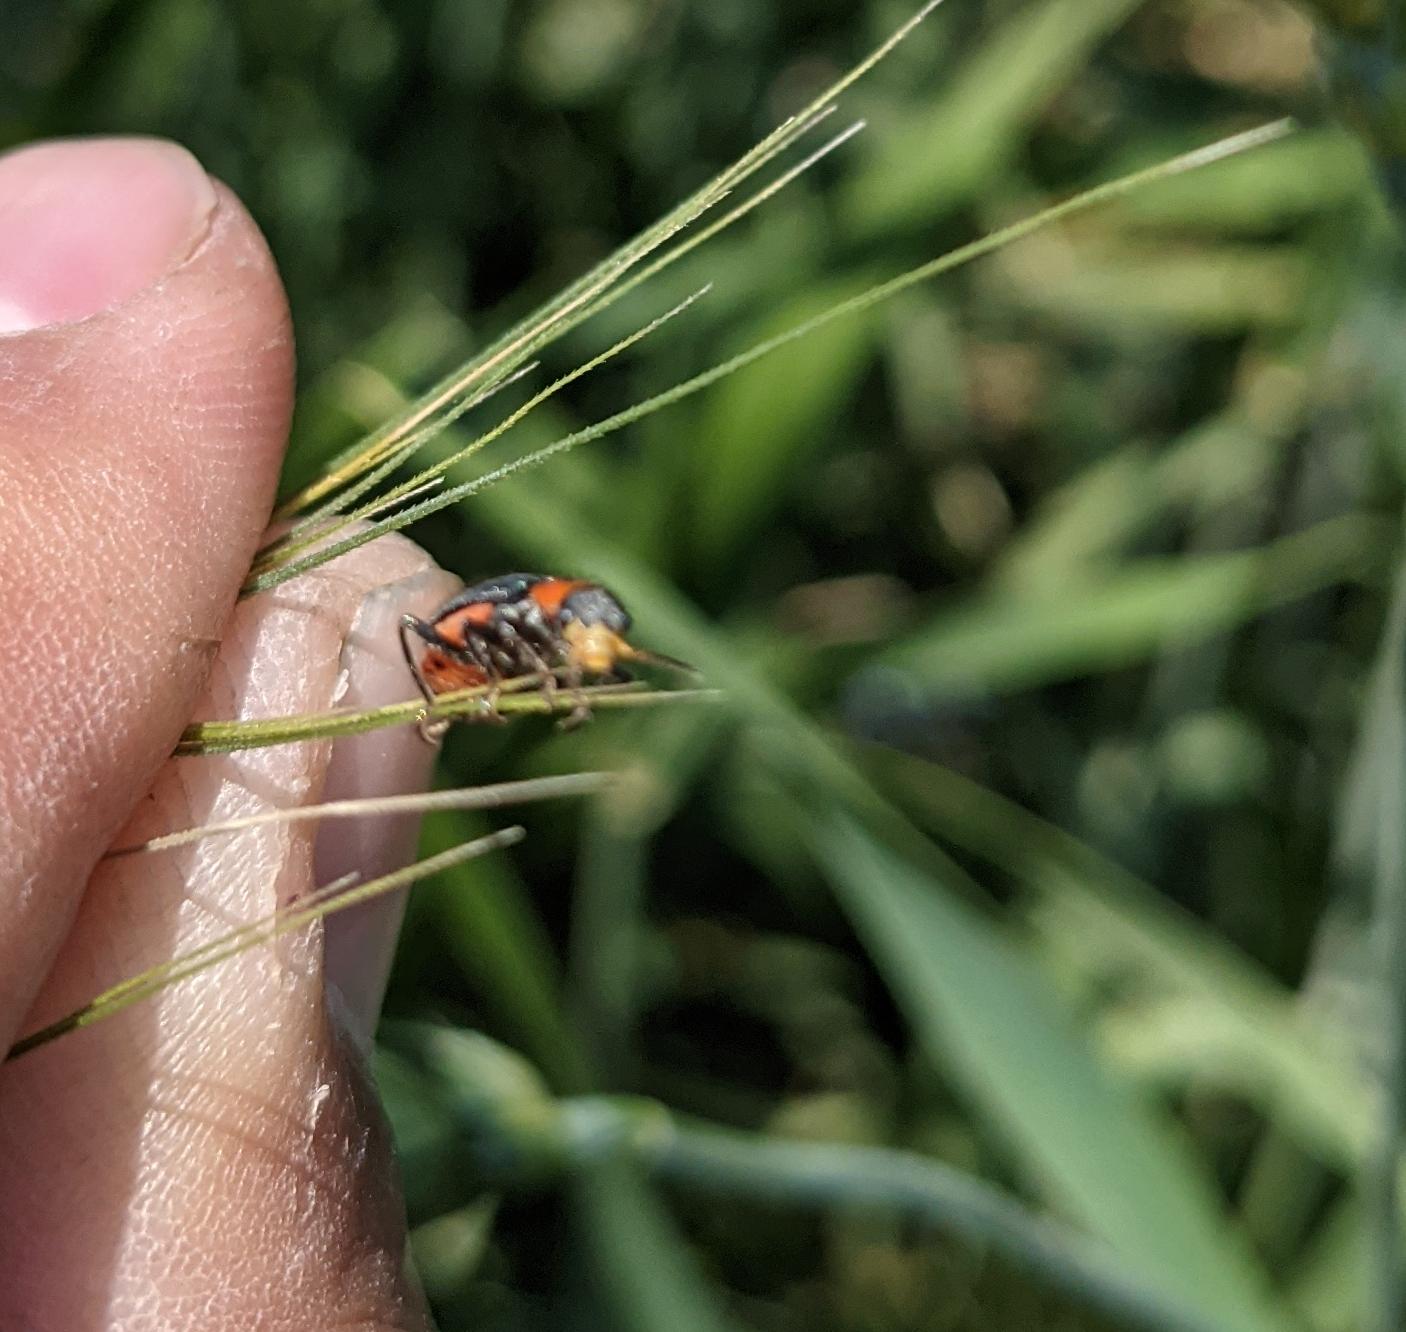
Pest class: predators